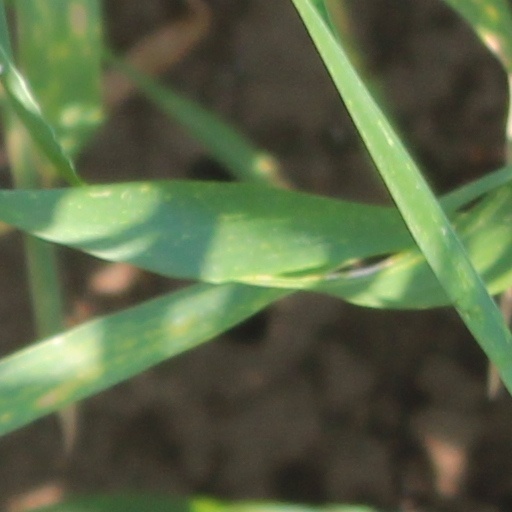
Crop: wheat